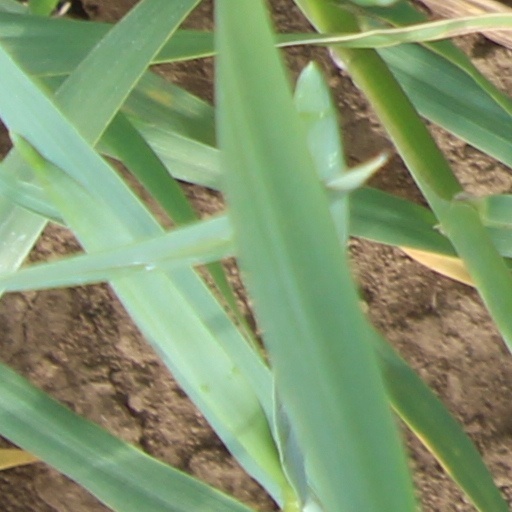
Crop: wheat